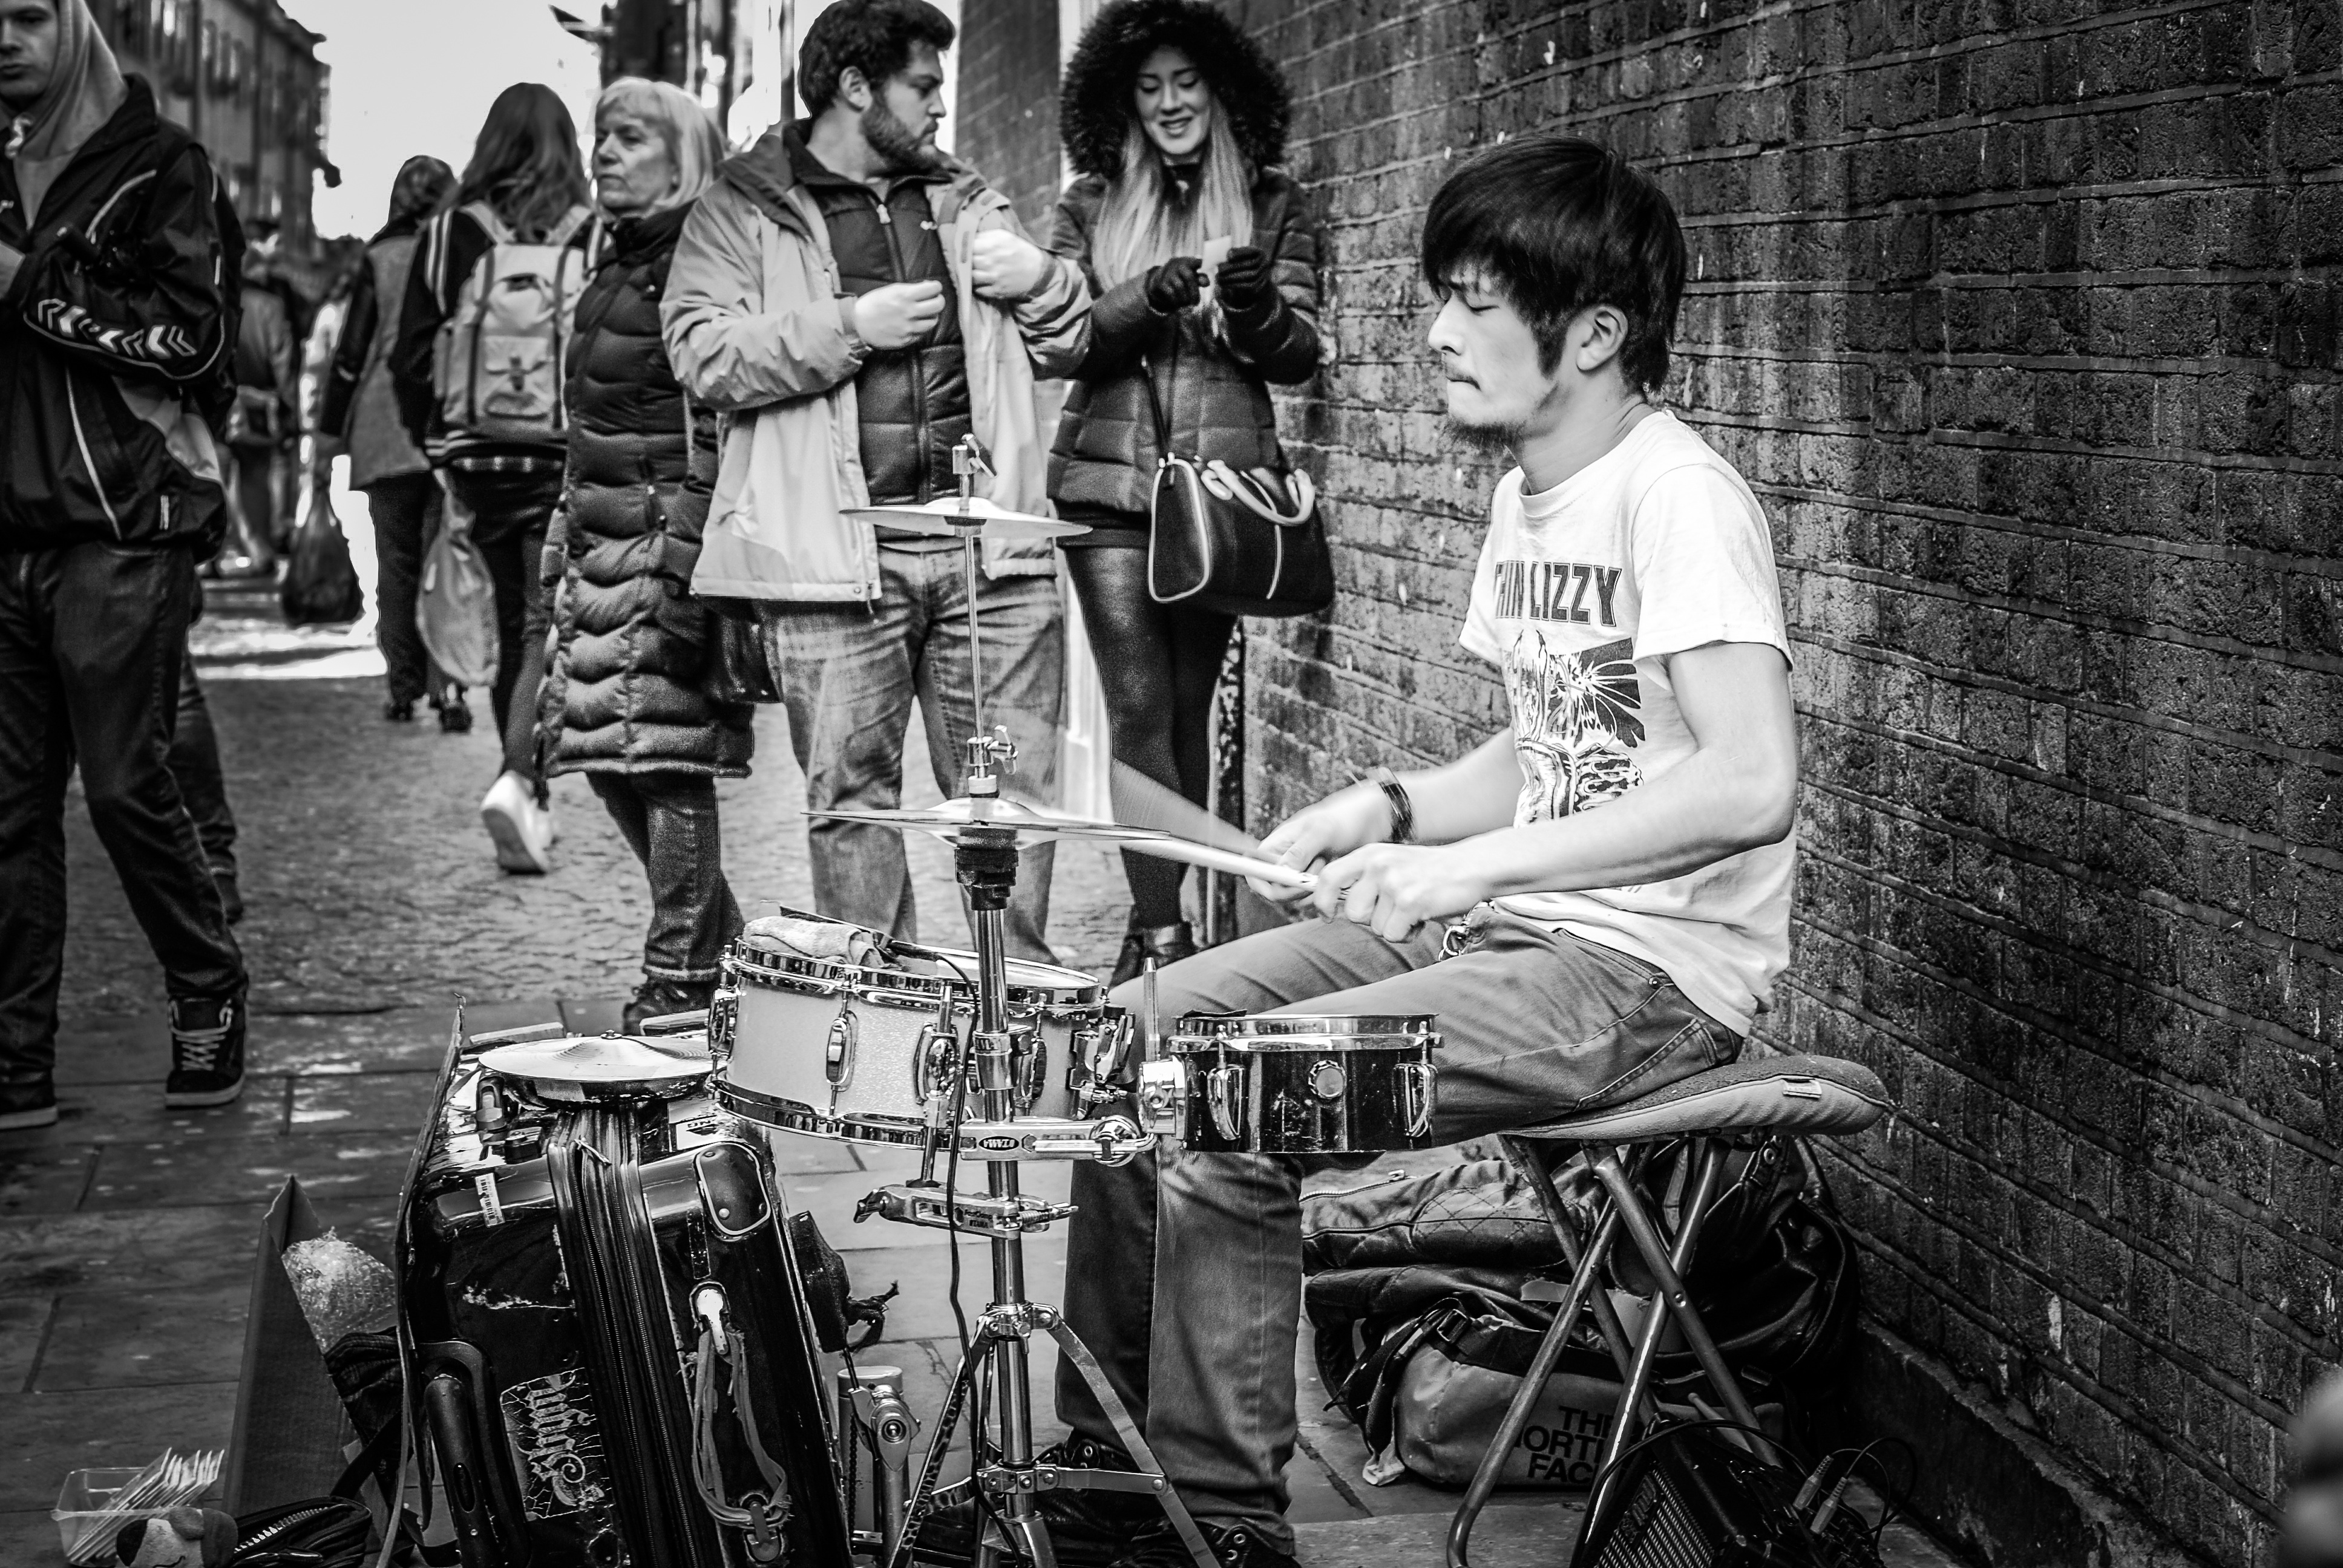
person, music, black and white, people, photography, musician, monochrome, photograph, drummer, monochrome photography, social group